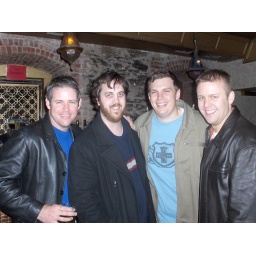
Before George scared away every girl in the bar